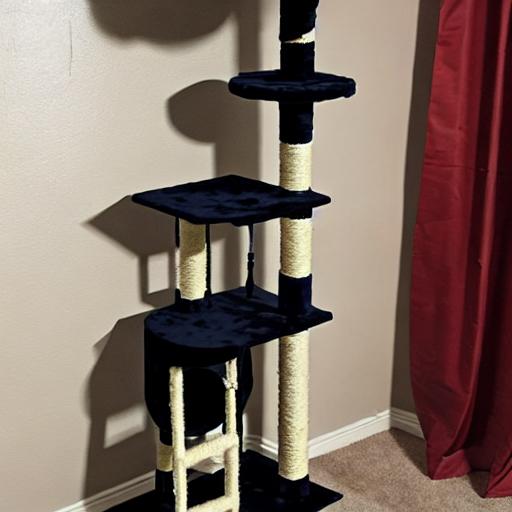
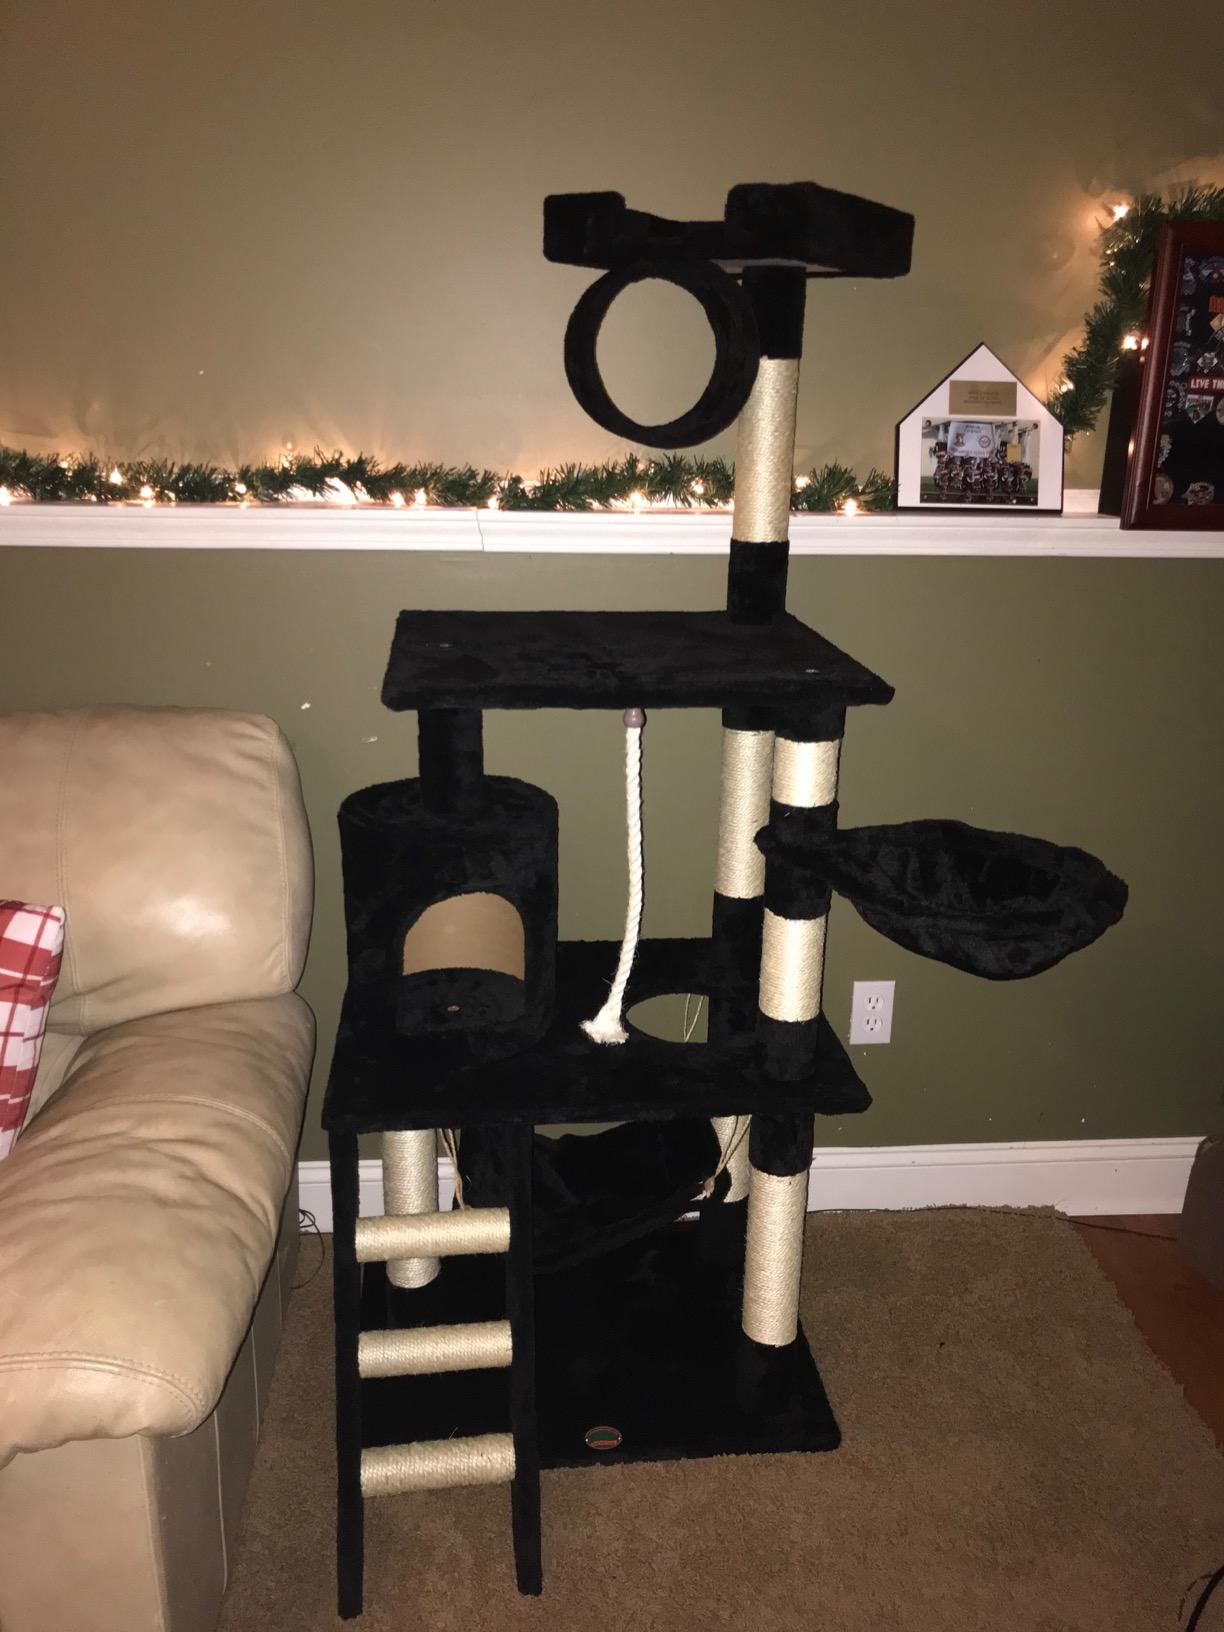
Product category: items_cat tree
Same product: no